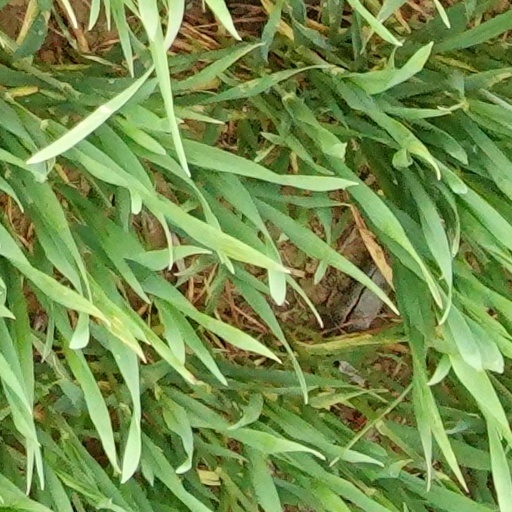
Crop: wheat